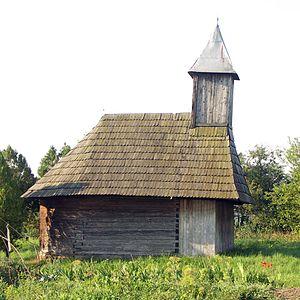
Crăciunești est une commune roumaine du județ de Mureș, dans la région historique de Transylvanie et dans la région de développement du Centre.